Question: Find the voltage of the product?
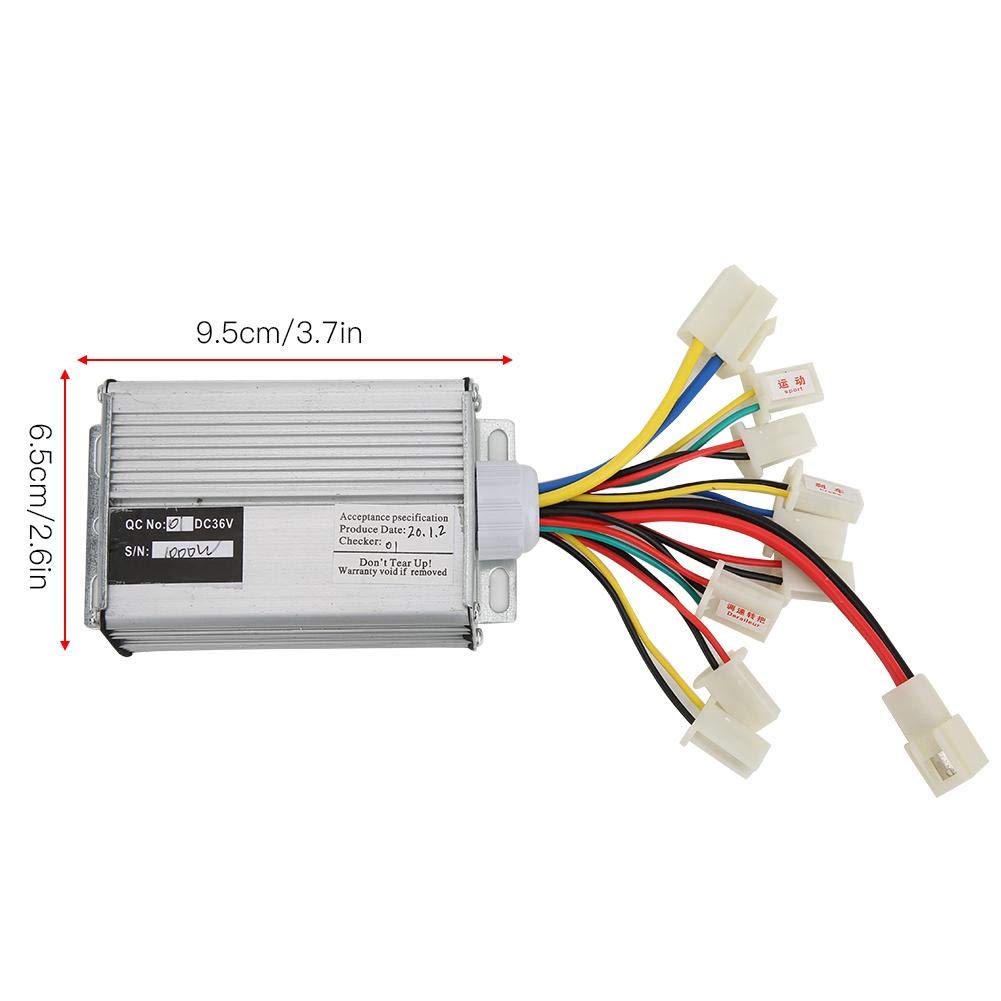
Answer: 36.0 volt